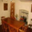
Label: table